Pramukh Swami Maharaj

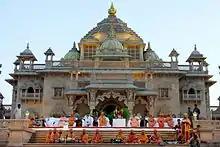
Prayer assembly after the 2002 terrorist attack at Swaminarayan Akshardham in Gandhinagar, Gujarat, India.

This vision of harmony through dialogue characterized his message within BAPS and beyond. During the 2002 communal riots in Gujarat and the terror attack on the Akshardham complex in Gandhinagar, he urged the public to maintain peace and unity. His response and guidance during those times was commended by leaders and commentators, including the National Security commando in charge, NSG Brigadier Raj Seetapathy, of the rescue mission during the Akshardham attack. Seetapathy presented a case study, "Akshardham Response: How to challenge an attack with calm and peace", at various centres, including the Sardar Patel Police Academy in Hyderabad and various Army training sessions. He commented: "What Pramukh Swami Maharaj did was unbelievable. He pieced society back together. The Akshardham tragedy instilled a sense of confidence that Gujarat need not burn at every spark that is ignited. What I observed after the operation was the calm and serenity that was quickly restored. I have faced many violent encounters in my professional life but Akshardham response was a great learning both from operational and philosophical point of views.”